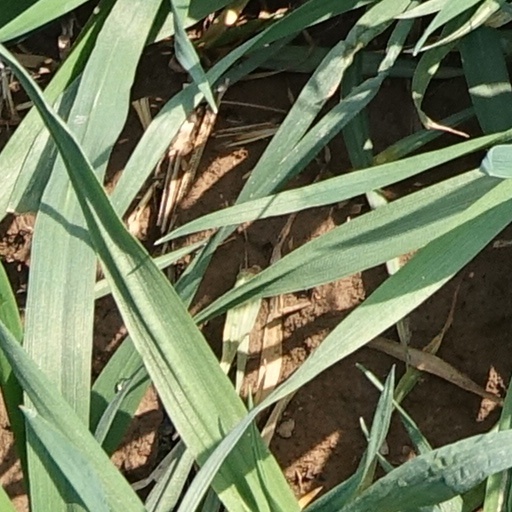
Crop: wheat